Frapelle

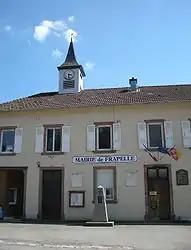
Town hall

Frapelle is a commune in the Vosges department in Grand Est in northeastern France.